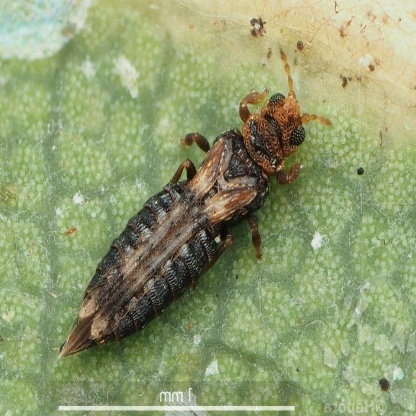
Nhãn: Bọ trĩ ( Thrips )